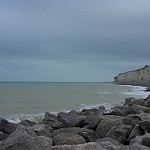
Scene: Outdoor